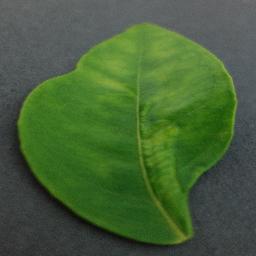
Label: Orange___Haunglongbing_(Citrus_greening)